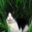
Label: cat